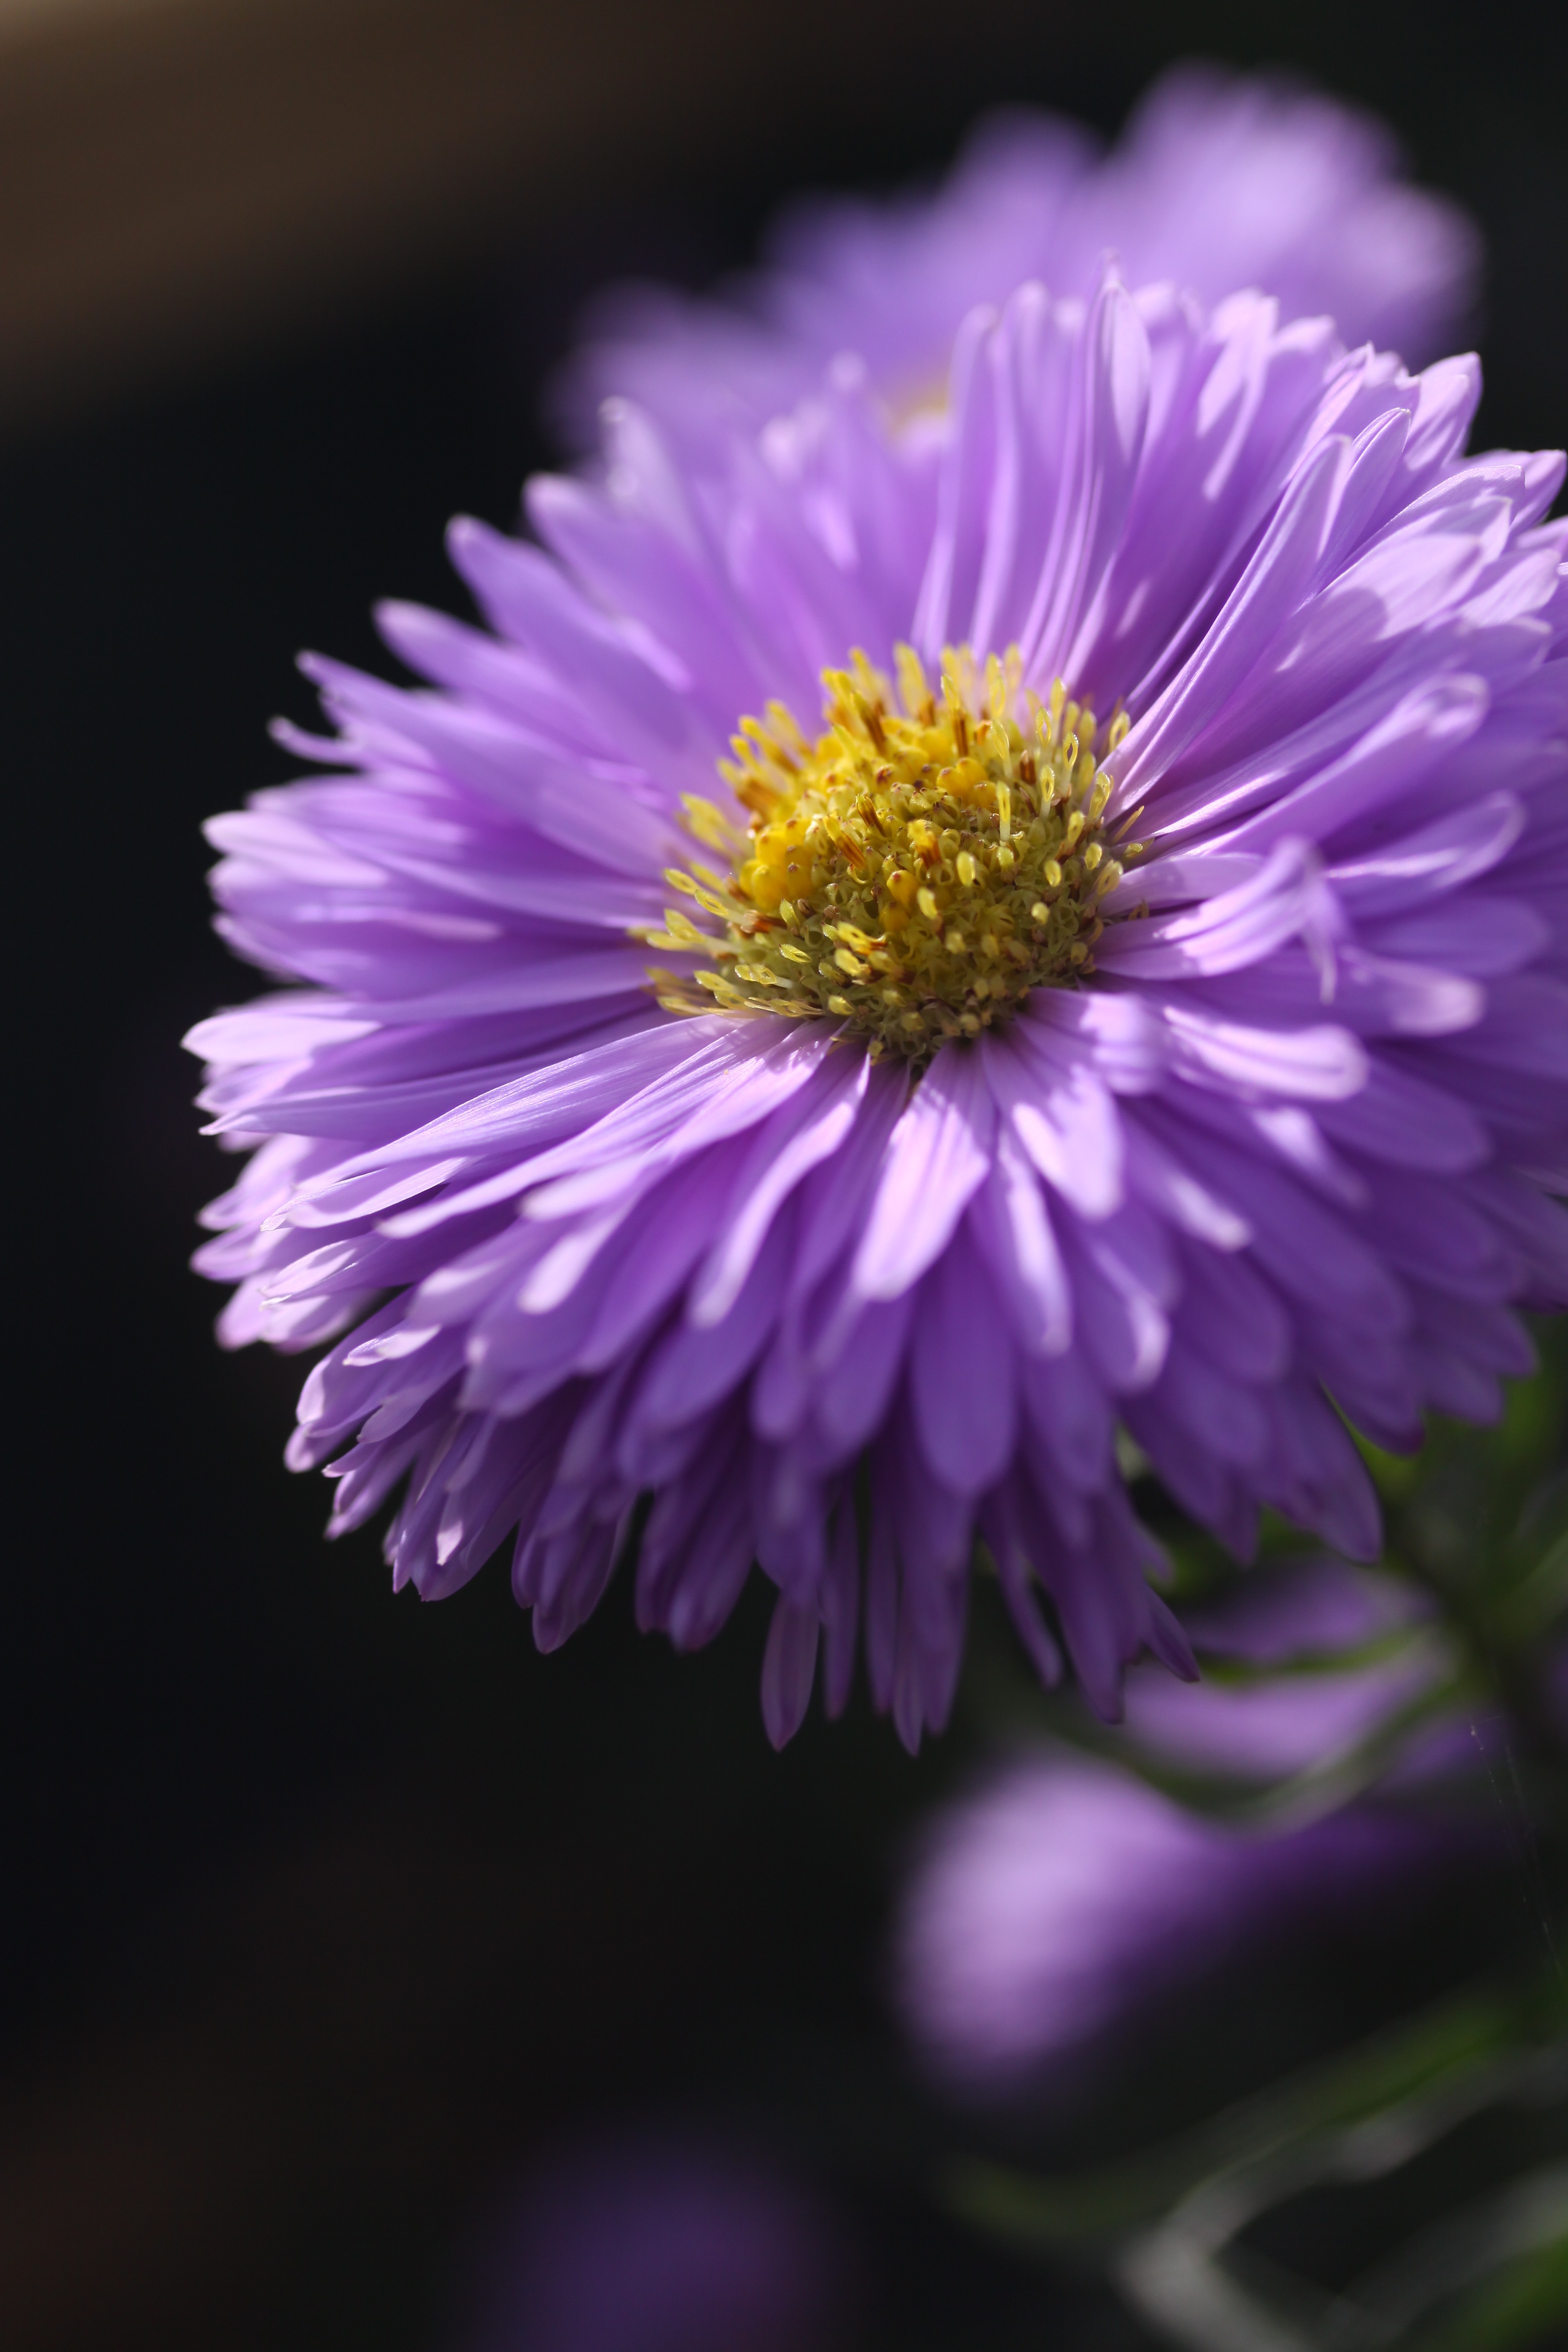
blossom, plant, photography, flower, purple, petal, bloom, daisy, autumn, garden, flora, wildflower, close up, violet, aster, macro photography, flowering plant, daisy family, plant stem, land plant, chrysanths